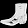
Label: Ankle boot